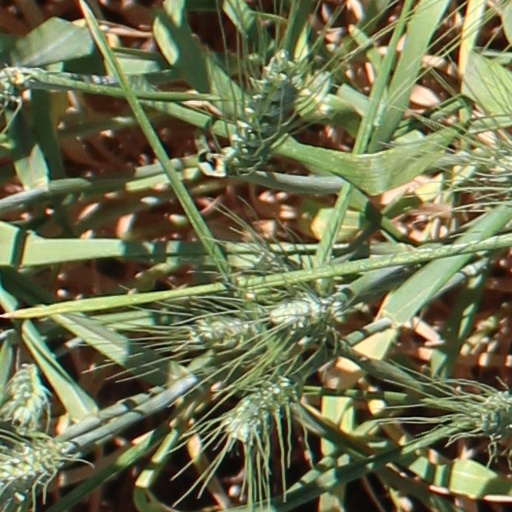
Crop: wheat